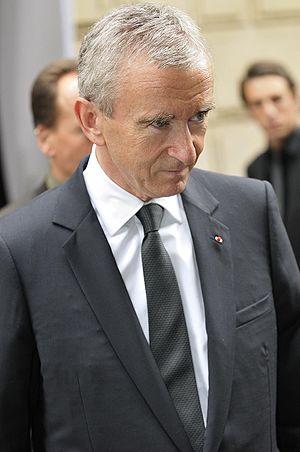
Bernard Arnault au défilé de la collection haute couture automne-hiver 2009/2010 de Jean-Paul Gaultier à Paris le 6 juillet 2009.
Ceci est la liste des milliardaires du monde telle que publiée par le magazine américain Forbes pour l'année 2012. Ce magazine recense les milliardaires de la planète, à l'exception des têtes couronnées, et exprime leur fortune en milliards de dollars américains. Le monde compte ainsi actuellement 1 226 milliardaires se partageant plus de 4 600 milliards de dollars.
Ceci est la liste des milliardaires du monde telle que publiée par le magazine américain Forbes pour l'année 2011. Ce magazine recense les milliardaires de la planète, à l'exception des têtes couronnées, et exprime leur fortune en milliards de dollars américains. Le monde compte ainsi actuellement 1140 milliardaires se partageant plus de 4500 milliards de dollars.
Un millionnaire est un individu dont le patrimoine est égal ou supérieur à 1 million d'unités d'une monnaie donnée. Certaines études les appellent aussi High net worth individuals : il s'agit alors d'un million d'USD.
Cet article recense les personnalités citées dans les Paradise Papers en novembre 2017.